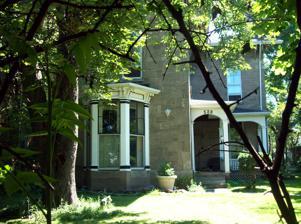
Building: Hazard H. Sheldon House
Country: Canada
Year built: 1857
Historic house in New York, United States United States historic place Hazard H. Sheldon House U.S. National Register of Historic Places Hazard H. Sheldon House, July 2011 Show map of New York Show map of the United States Location 539 4th St., Niagara Falls, New York Coordinates 43°5′30.5298″N 79°3′27.9462″W / 43.091813833°N 79.057762833°W / 43.091813833; -79.057762833 Area less than one acre Built c. 1857 Architectural style Italianate NRHP reference No. 11000275 Added to NRHP May 11, 2011 Hazard H. Sheldon House , also known as the Sheldon-Benham House, is a historic home located at Niagara Falls in Niagara County, New York .  It was built about 1857 and is a 1 + 1 ⁄ 2 -story, L-shaped dwelling built of native gorge stone in the Italian Villa style.  It has a low pitched gable roof with deep overhanging eaves.  From 1857 to 1900, it was the home of Hazard H. Sheldon (1821-1900), an important figure in the early civic affairs of Niagara Falls. It was listed on the National Register of Historic Places in 2011. References